Younger's Brewery

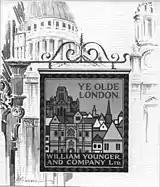
Pub sign on one of Younger's former London pubs

After Archibald died, aged 62, in 1819, William, now 52, arranged the sale of his brother’s brewery and in 1825 expanded his own by purchasing property on the opposite side of Horse Wynd for £5,000. This, together with neighbouring ground acquired in 1829, was the site which developed into the Abbey Brewery, with which the name Younger’s would become chiefly associated. By the 1830s Younger’s ales were being sold all over Scotland, the north east of England and London. By the time of his death in 1842 William had joined forces with fellow brewer, Alexander Smith, and was exporting Scotch ales to New York and St. Louis in the United States, as well as Britain’s overseas colonies.